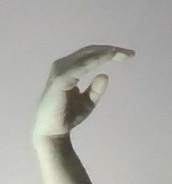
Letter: jeem